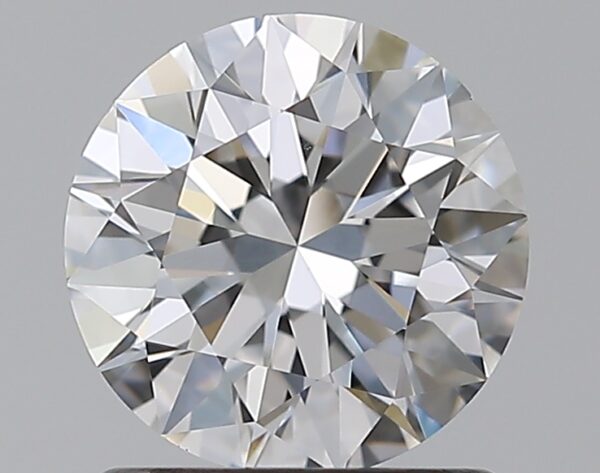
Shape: round
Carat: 1.01
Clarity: VS1
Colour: D
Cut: EX
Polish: EX
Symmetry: EX
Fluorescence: N
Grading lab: GIA
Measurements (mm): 6.38 x 6.41 x 4